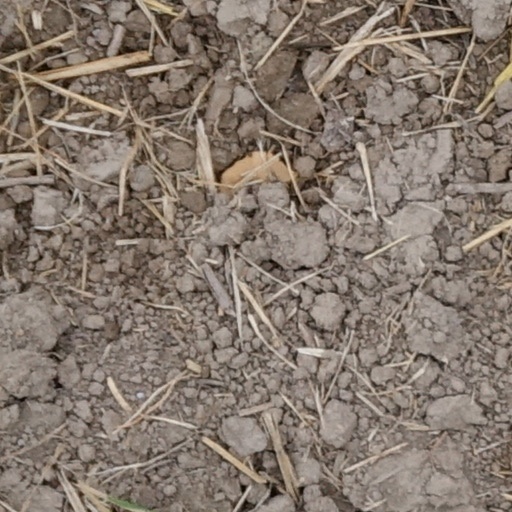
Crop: wheat